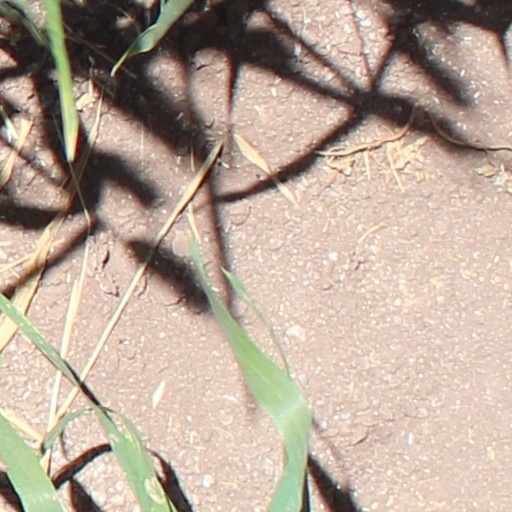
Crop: wheat